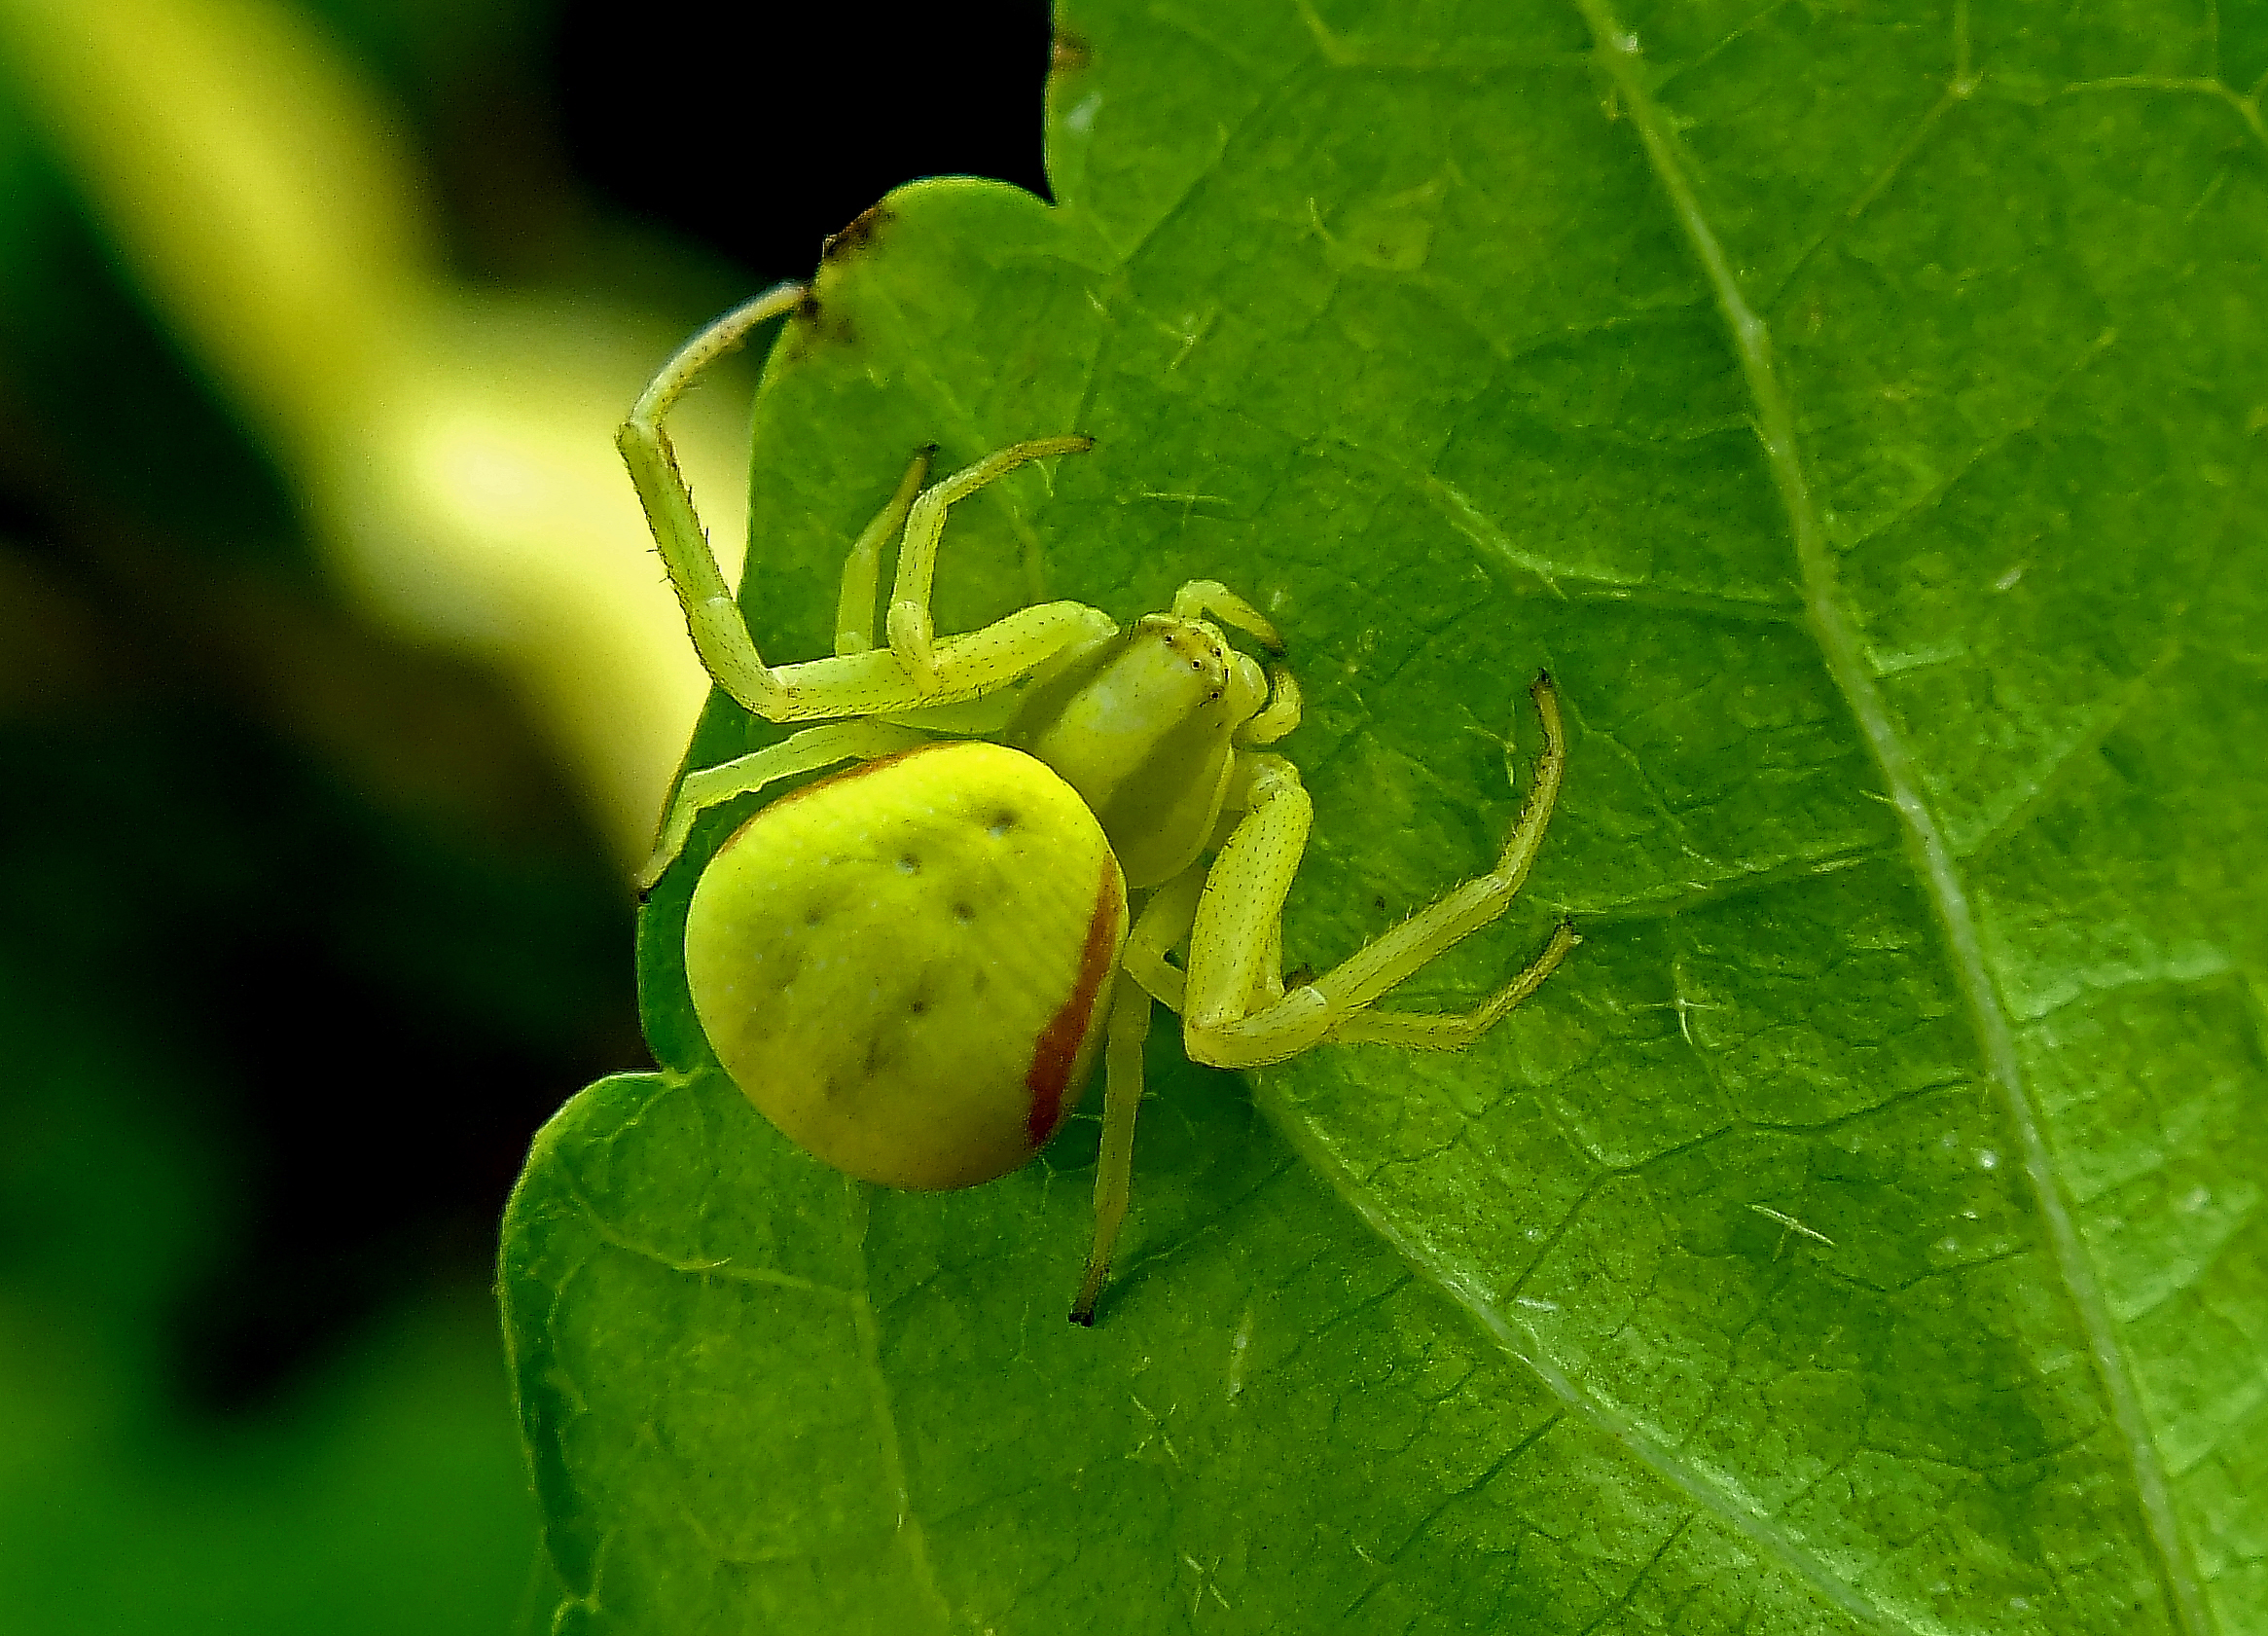
nature, plant, photography, leaf, flower, food, green, produce, insect, macro, botany, yellow, flora, fauna, invertebrate, close up, ggl1, macro photography, flowering plant, leaf beetle, plant stem, land plant